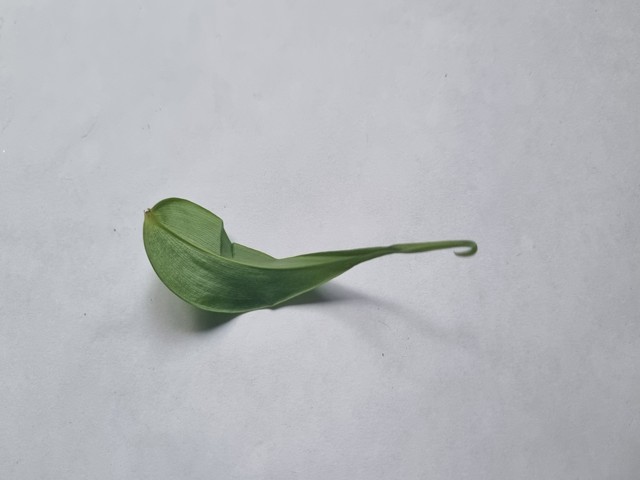
Plant: agnishika